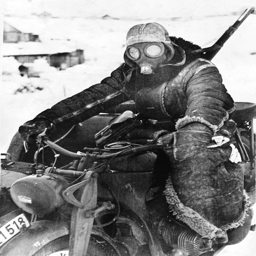
a soldier riding a motorcycle in the snow of military conflict .